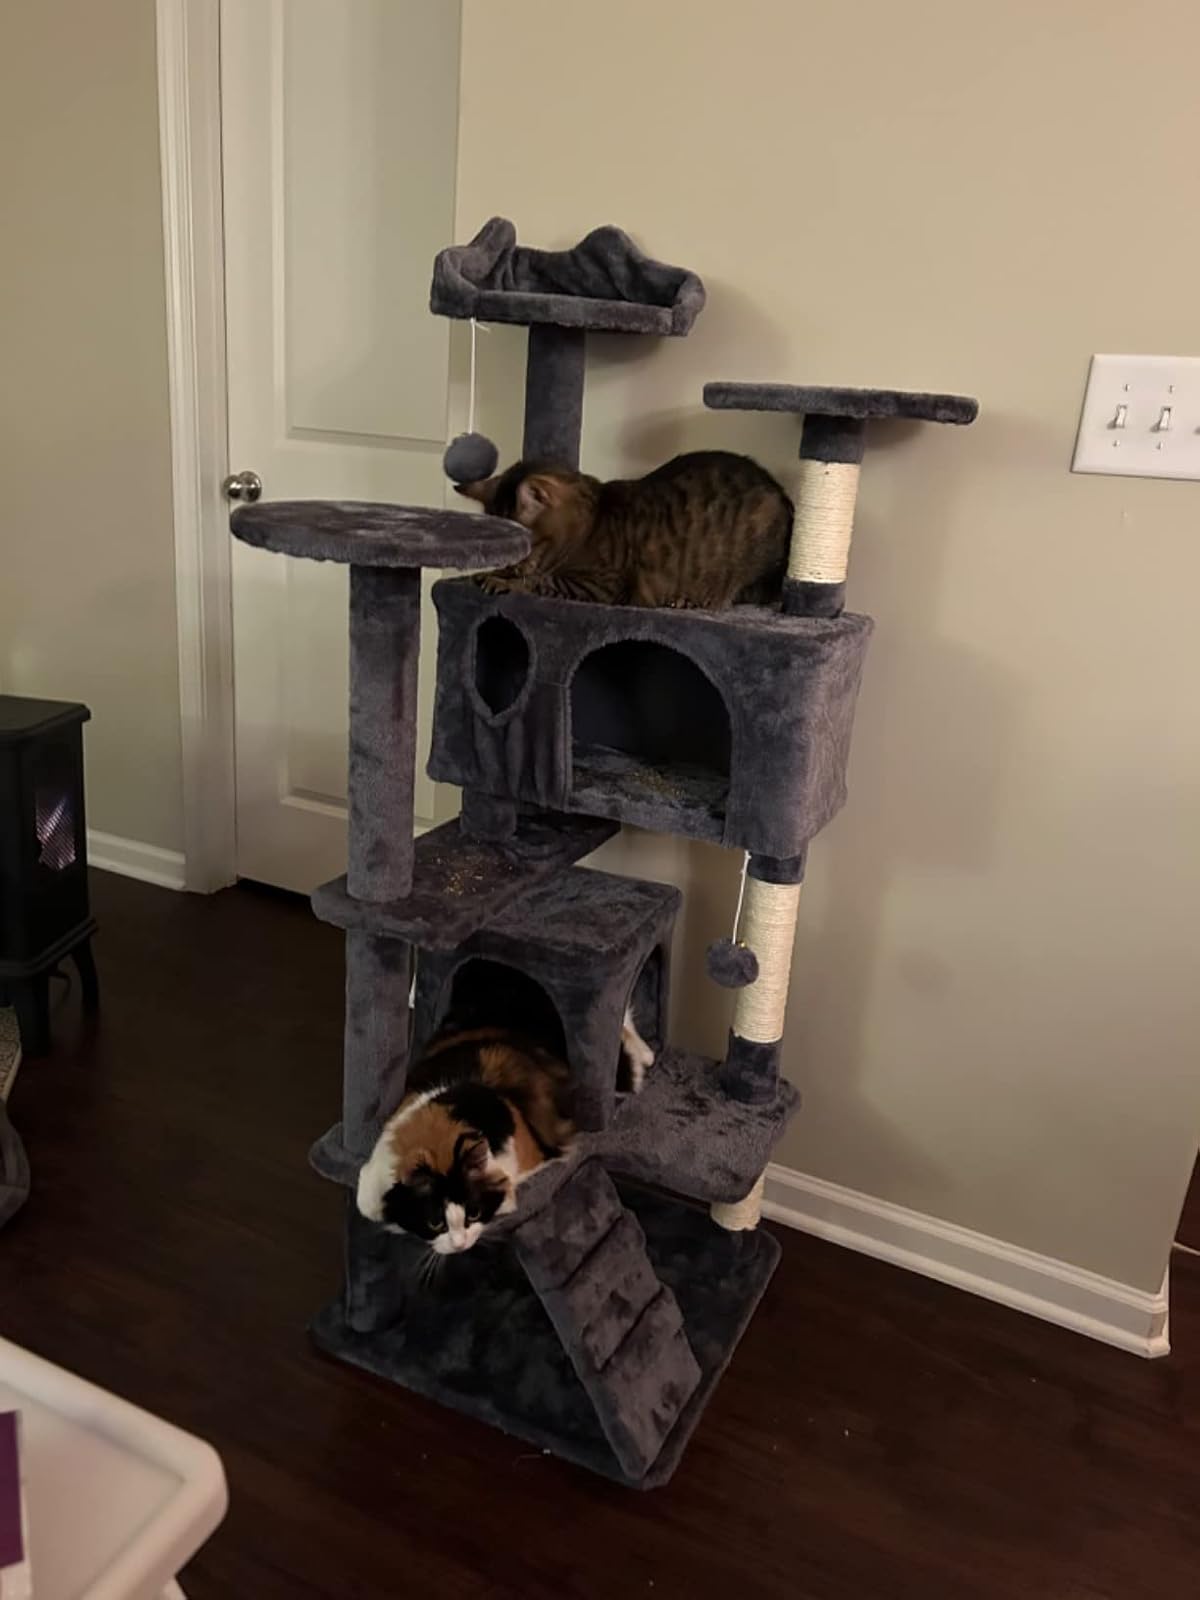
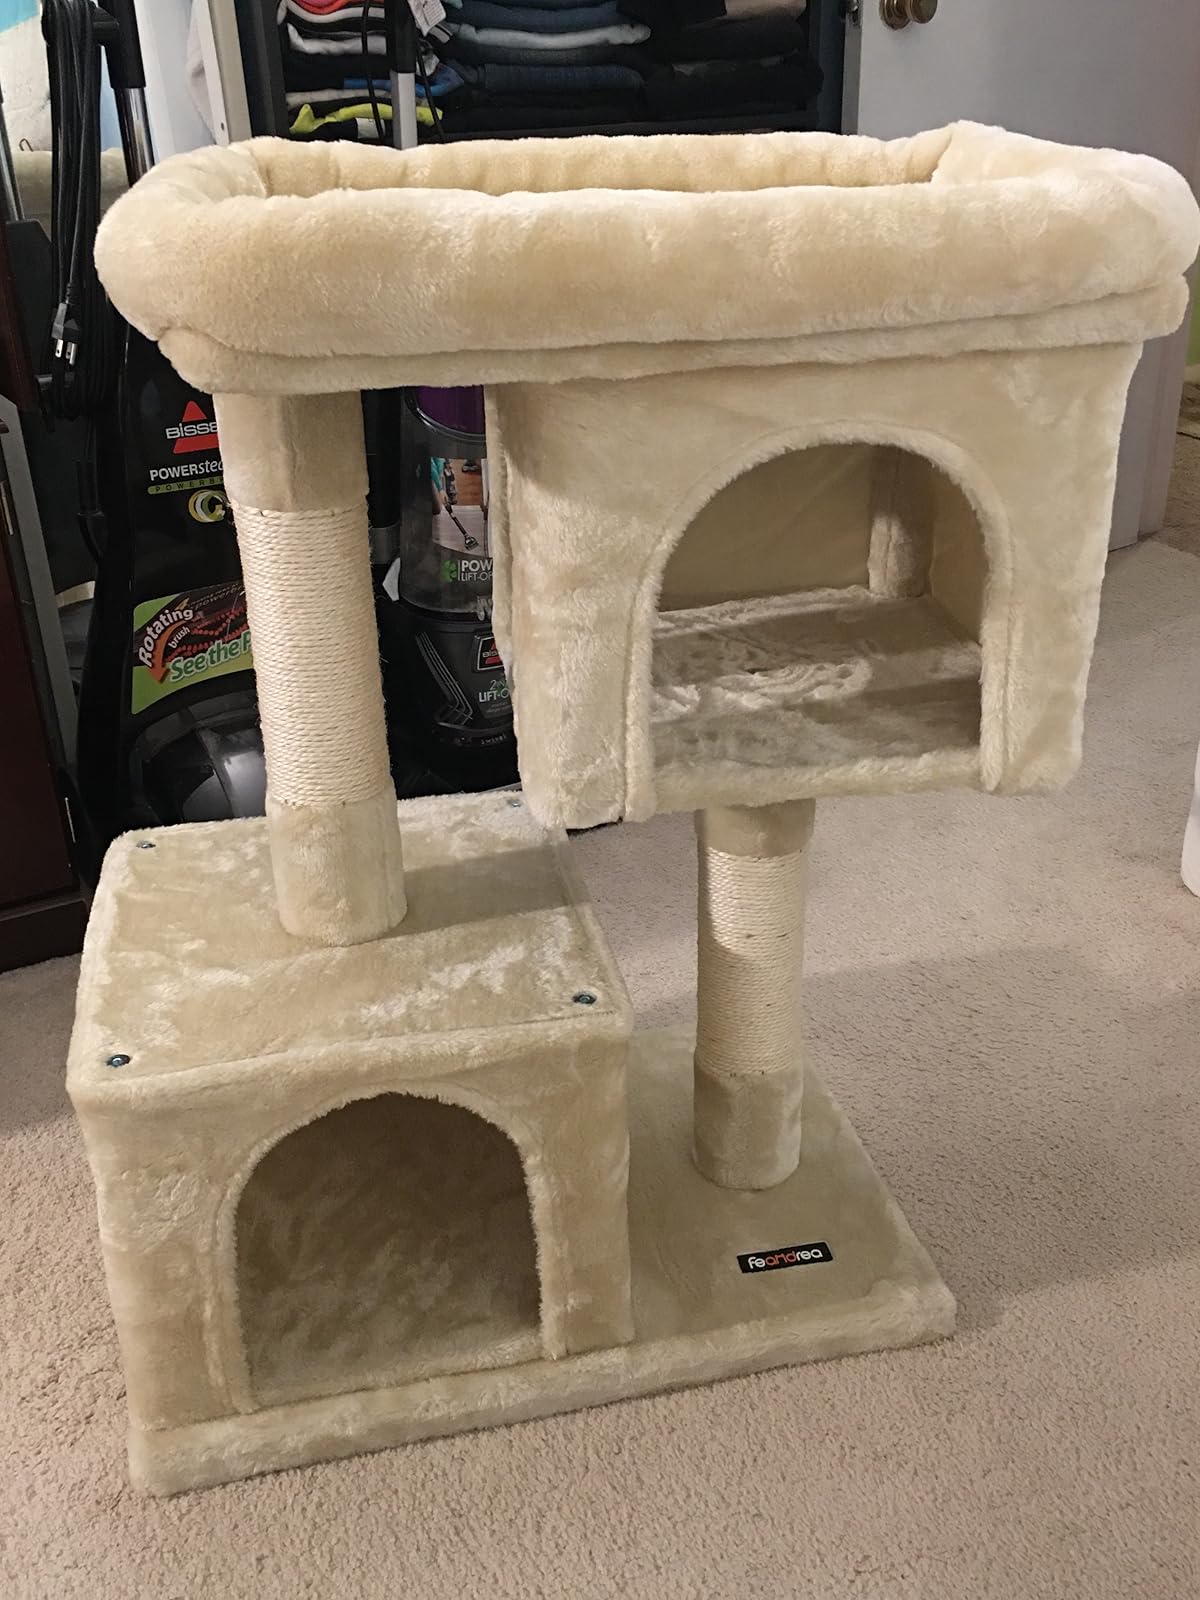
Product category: items_cat tree
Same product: no